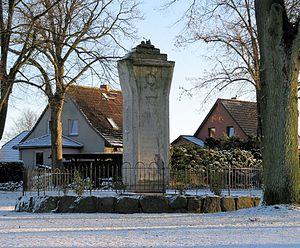
Holthusen est une municipalité allemande du land de Mecklembourg-Poméranie-Occidentale et l'arrondissement de Ludwigslust-Parchim. En 2013, elle comptait 879 hab.